Valentino Pittoni

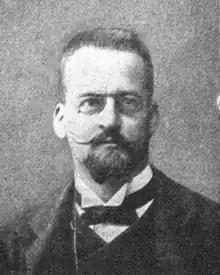
Valentino Pittoni "c." 1907

Valentino Pittoni (23 May 1872 – 11 April 1933) was a socialist politician from Trieste, who was mainly active in Austria-Hungary. As a follower of Austromarxism and militant of the Social Democratic Workers Party of Austria (SDAPÖ), he came to oppose both Italian irredentism and Slovenian nationalism. In the early 20th century he emerged as the key leader of the socialist movement in the Austrian Littoral region. Pittoni represented Trieste in the Imperial Council, where he became known as a proponent of electoral democracy, and was additionally a member of Trieste's Municipal Council. He set up a cooperative movement, as one of several ventures ensuring inter-ethnic solidarity in the Littoral.